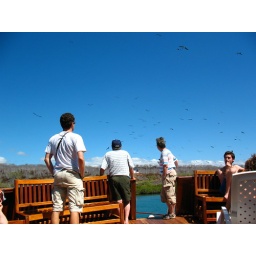
Watching Frigate birds fly over the boat - Galapagos